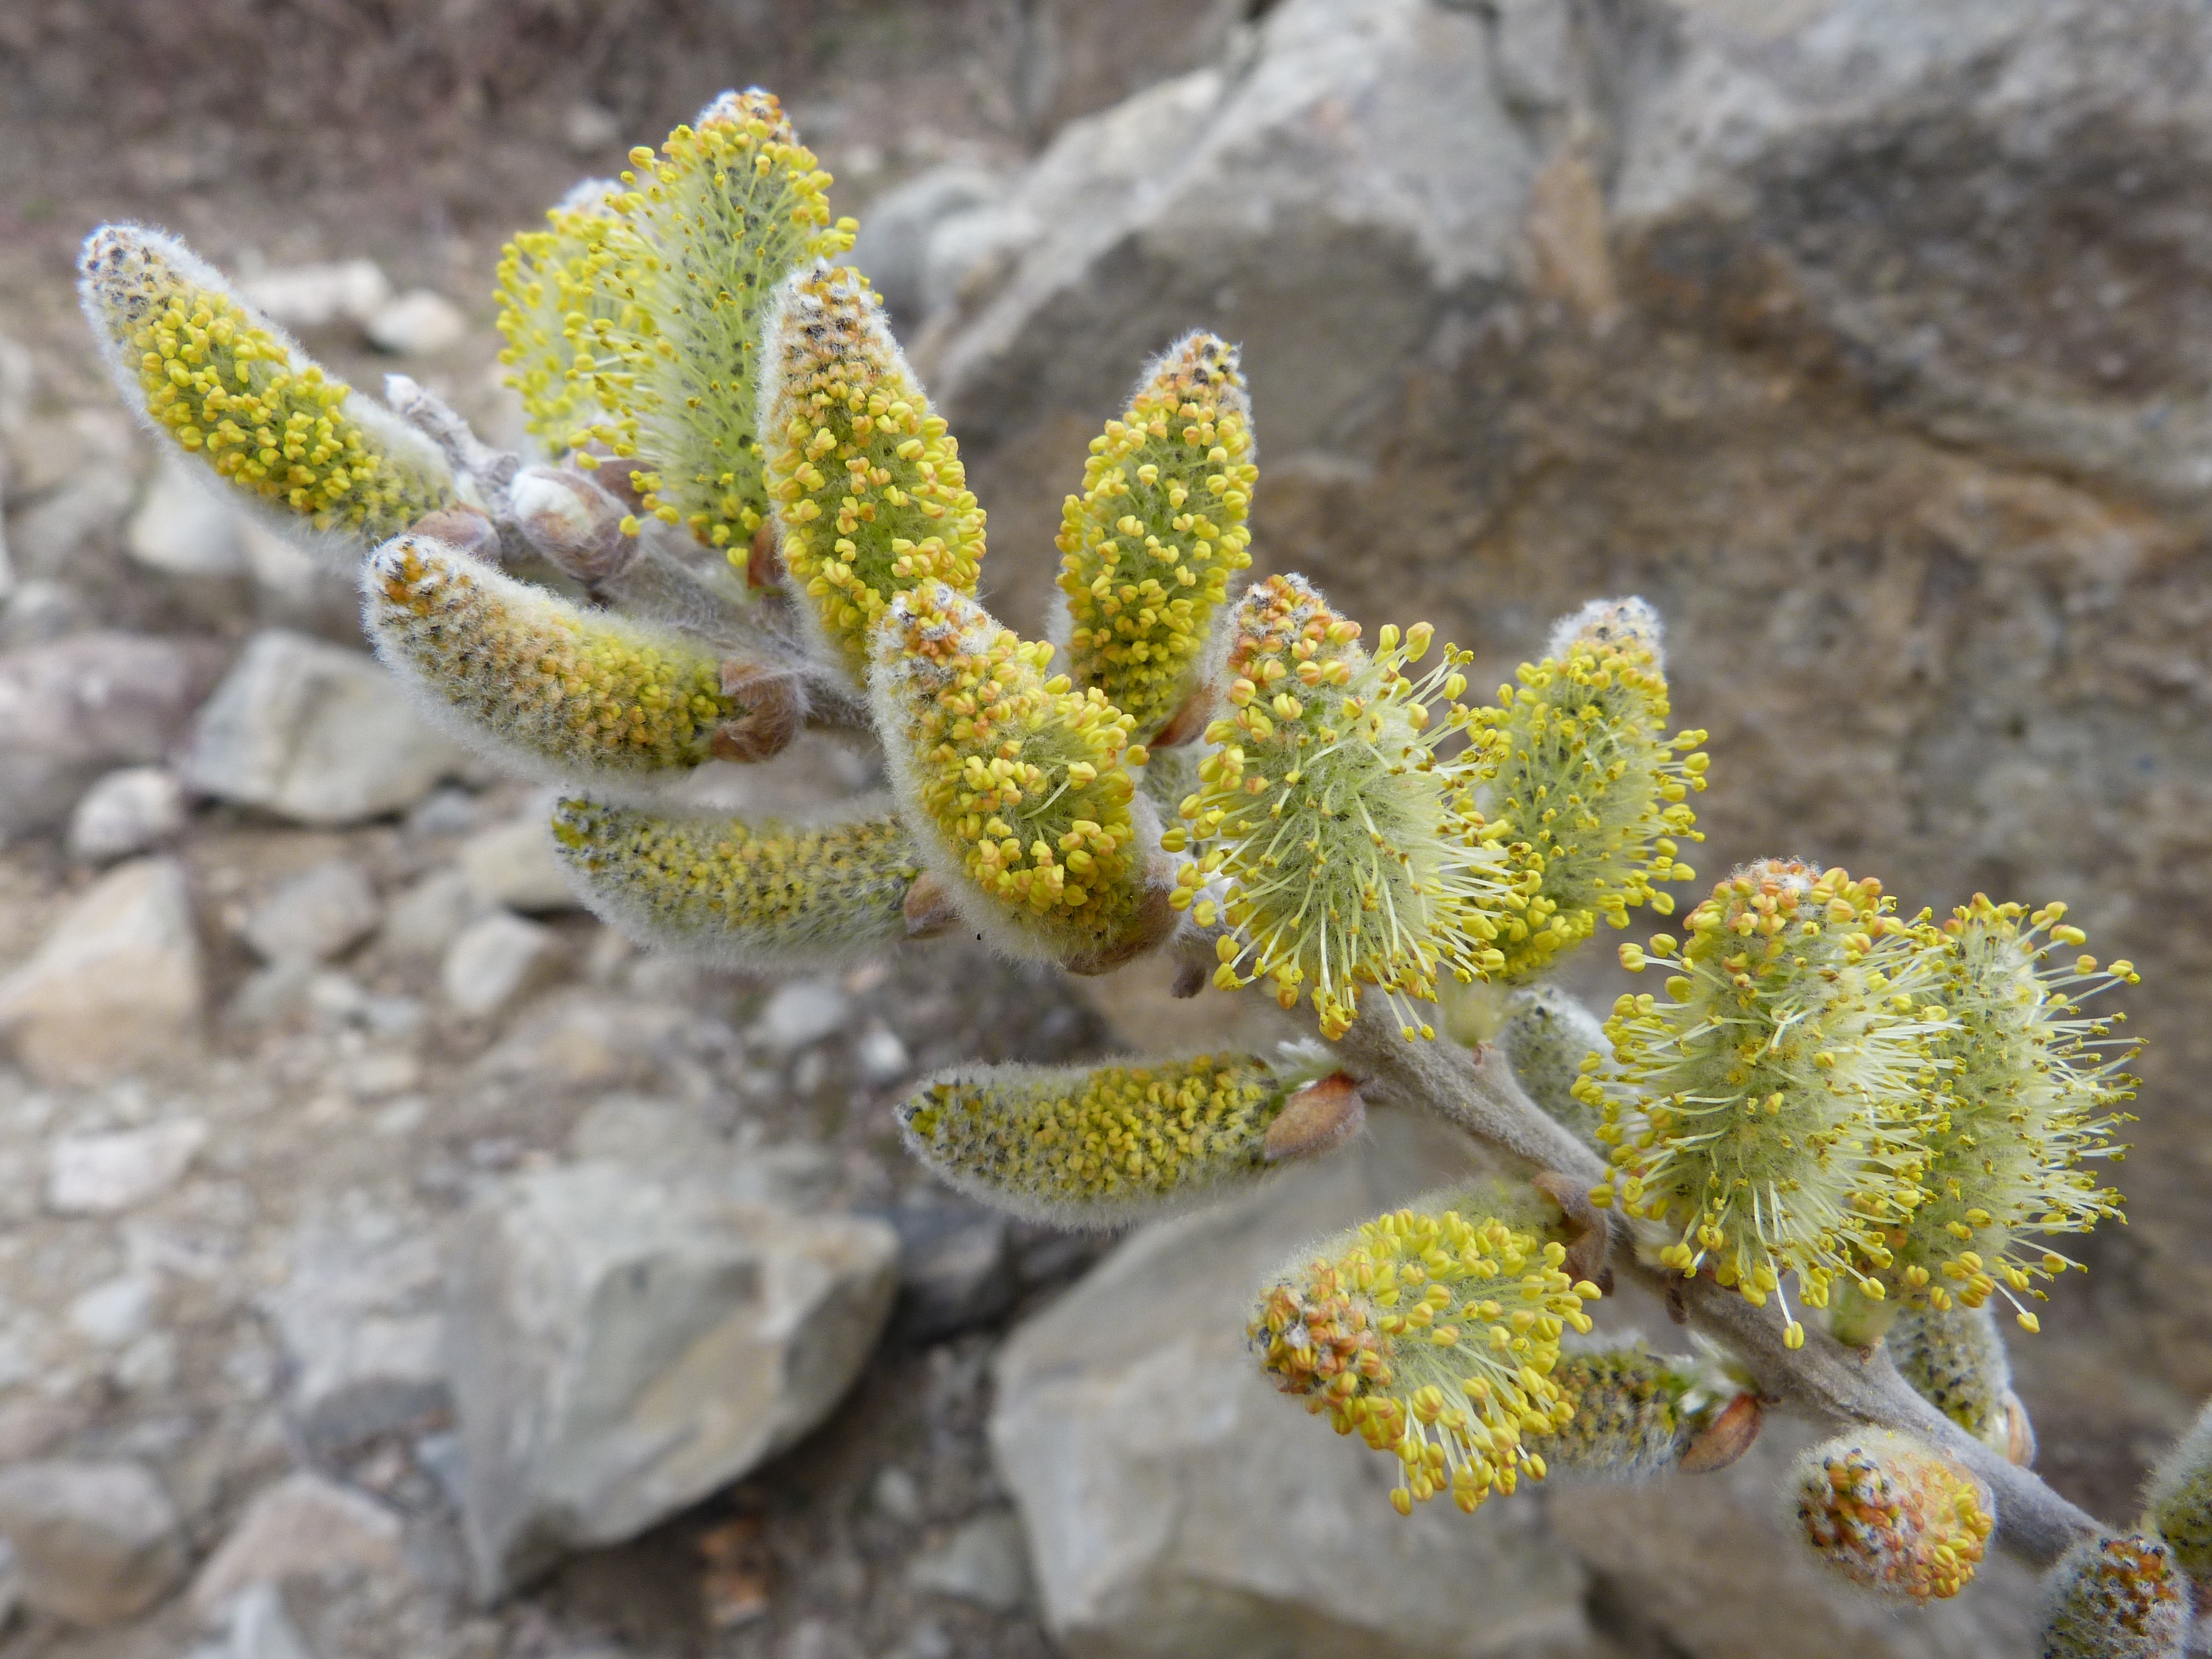
tree, nature, branch, plant, leaf, flower, frost, pollen, spring, macro, botany, yellow, flora, fauna, wildflower, flowers, shrub, buds, detail, kittens, polen, macro photography, flowering plant, land plant